Rose-Marie (1928 film)

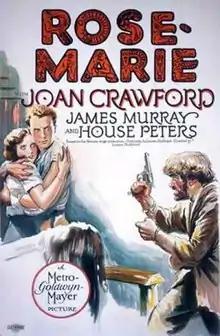

Rose-Marie is a 1928 American silent drama film directed by Lucien Hubbard. It was the first of three Metro-Goldwyn-Mayer adaptations of the 1924 operetta Broadway musical "Rose-Marie". The best-known film adaptation starring Nelson Eddy and Jeanette MacDonald was released in 1936; another film was released in 1954. All three versions are set in the Canadian wilderness.